Tomasz Kobzdej

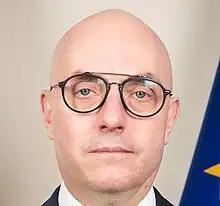

Tomasz Michał Kobzdej is a Polish political scientist and diplomat who serves as an ambassador of Poland to Moldova from 2022.